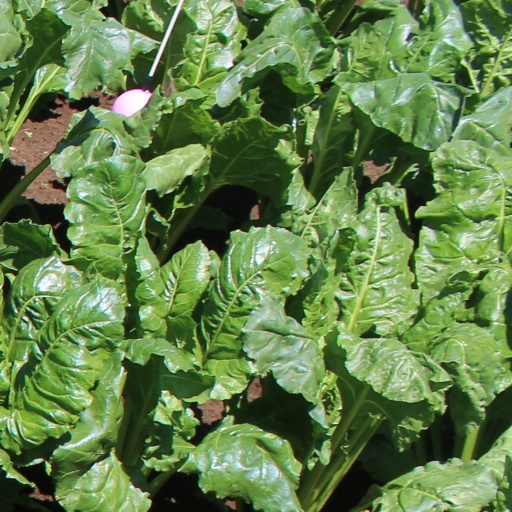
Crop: sugar beet